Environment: real
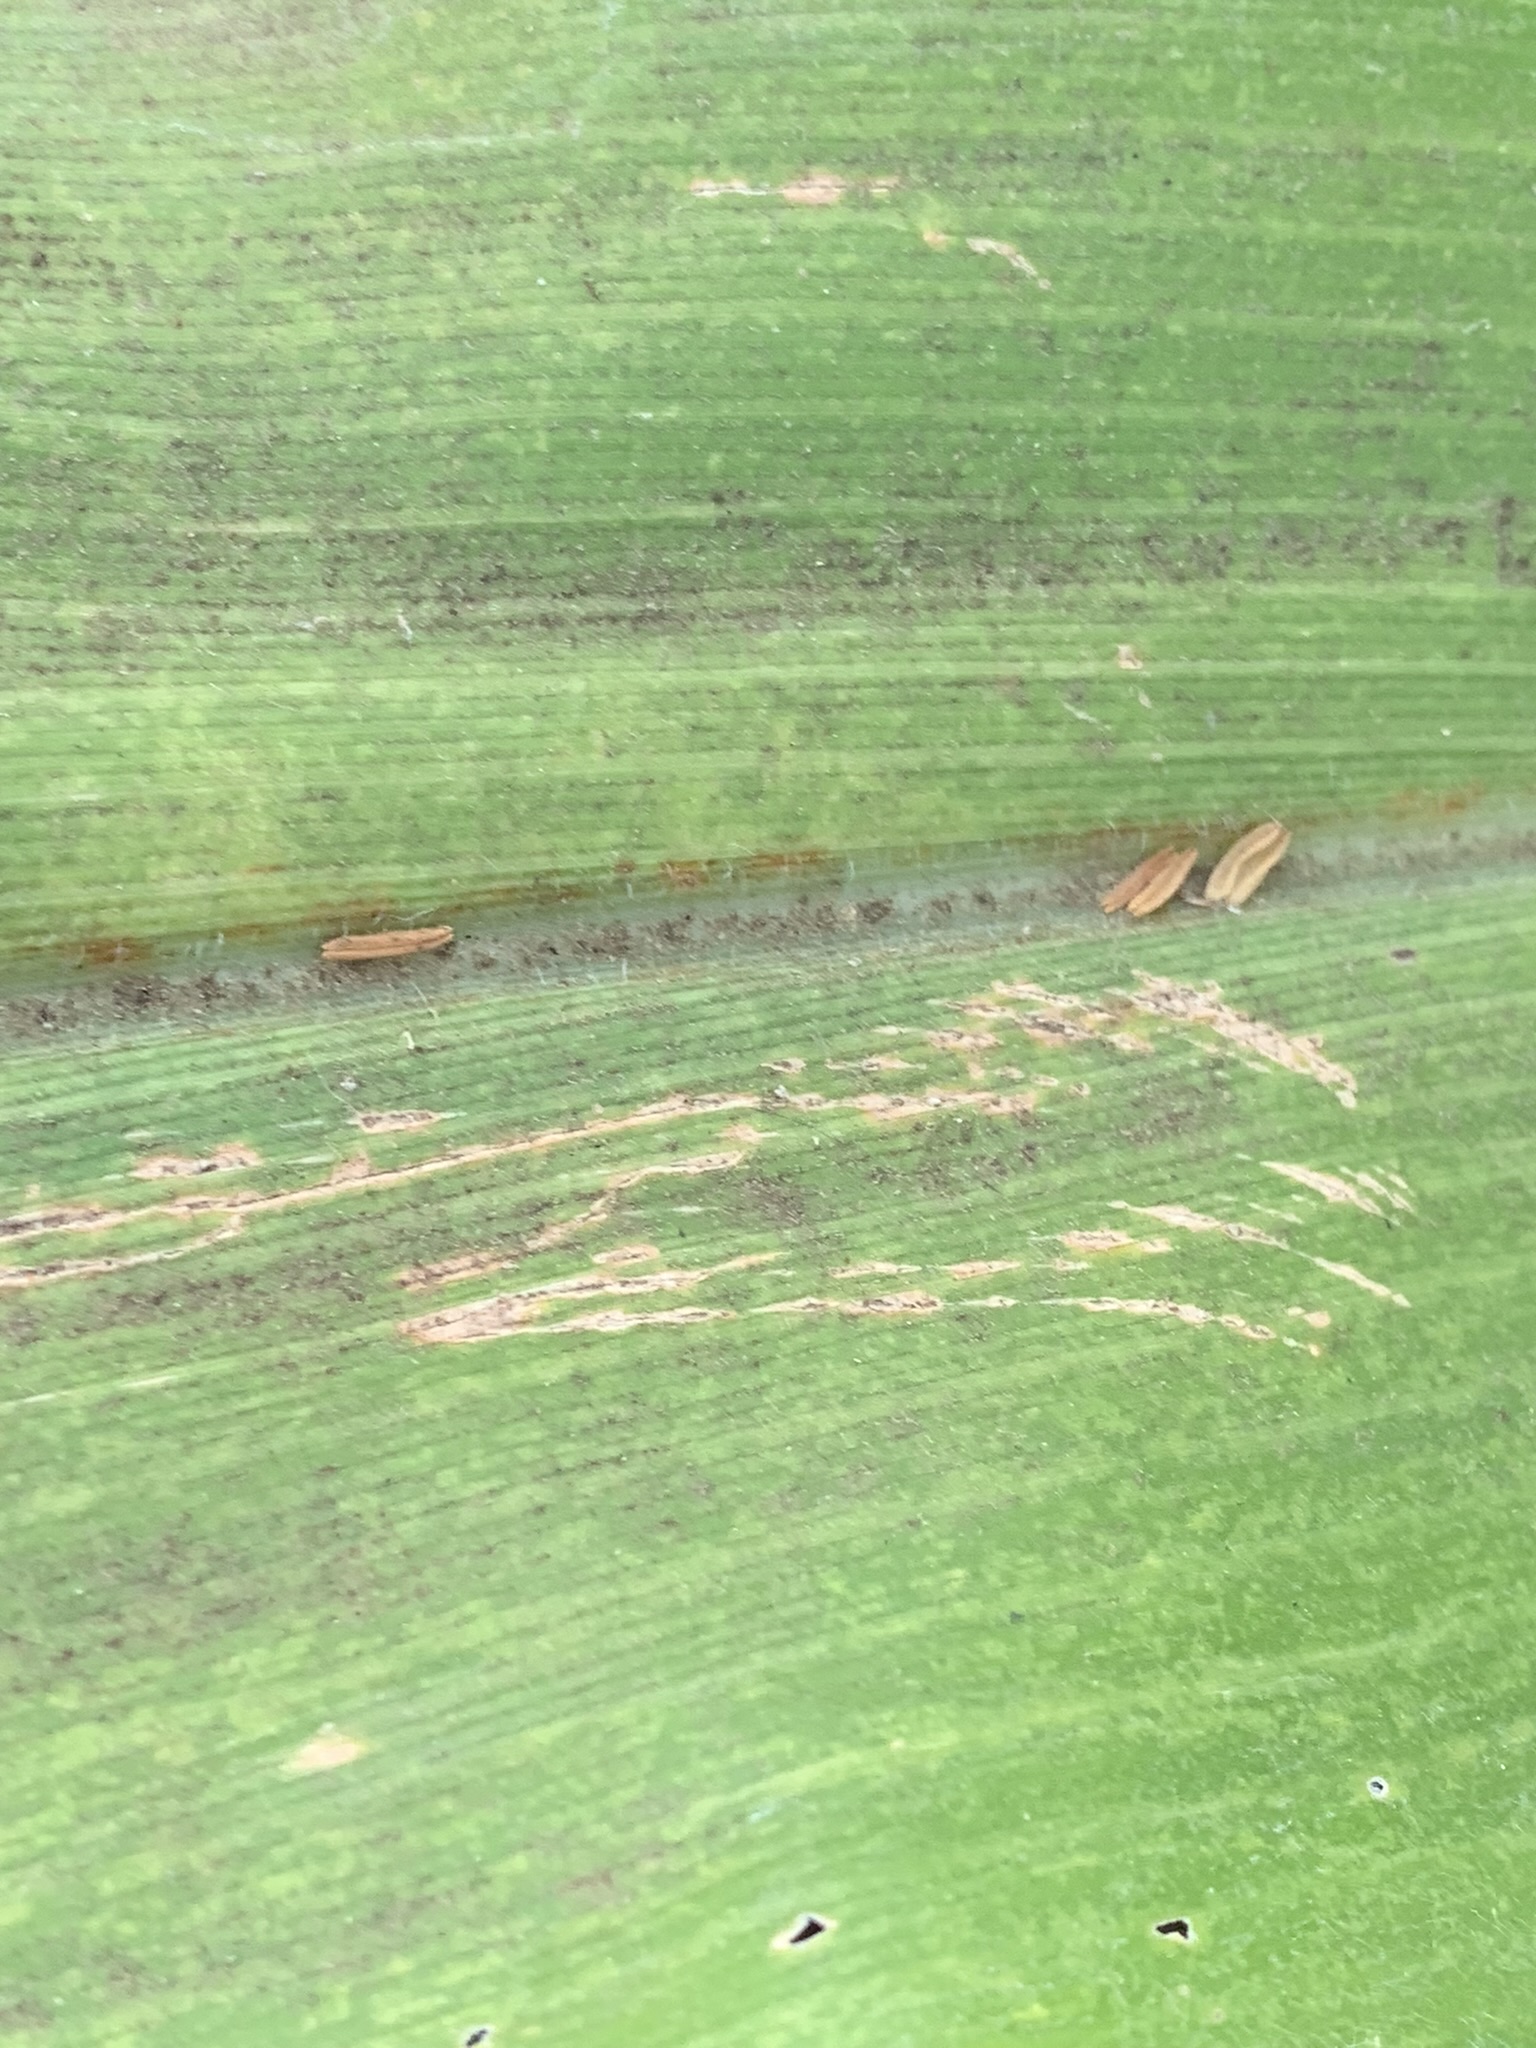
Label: lethal_necrosis